Alcatraz Island

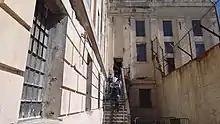
An exterior view of the Alcatraz main cell block from the exercise yard

The United States Disciplinary Barracks on Alcatraz were acquired by the United States Department of Justice on October 12, 1933, and the island was designated as a federal prison in August 1934. Alcatraz was designed to hold prisoners who continuously caused trouble at other federal prisons. At 9:40 am on August 11, 1934, the first batch of 137 prisoners arrived at Alcatraz, arriving by railroad from the United States Penitentiary in Leavenworth, Kansas, to Santa Venetia, California. They were escorted to Alcatraz, while handcuffed in high security coaches and guarded by 60 special FBI agents, U.S. Marshals and railway security officials.